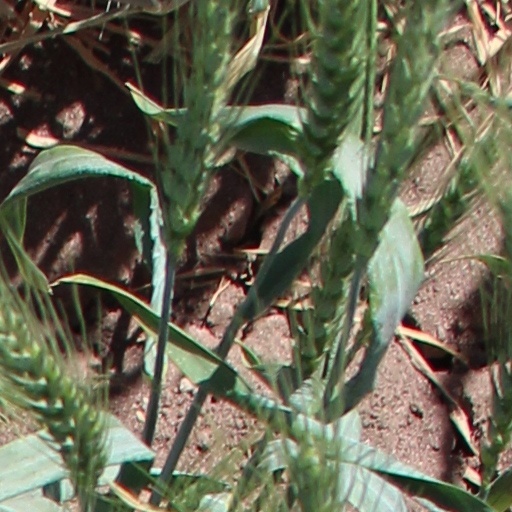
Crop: wheat